Staunton Hill

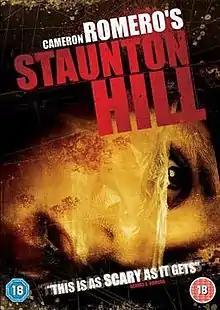

Staunton Hill is a 2009 American horror film directed by G. Cameron Romero and starring Kathy Lamkin, Cristen Coppen, David Rountree, Kiko Ellsworth, Christine Carlo, Paula Rhodes, B.J. Hendricks, Charlie Bodin, Cooper Huckabee, and Sherry Weston. It was filmed in only six weeks.